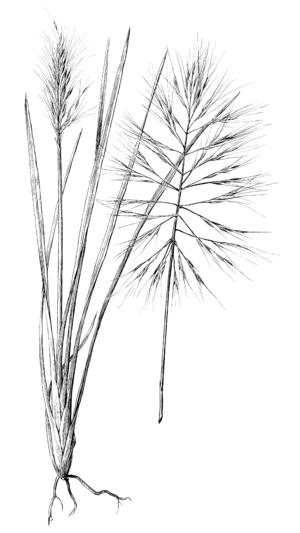
Arthropogon piptostachyus est une espèce de plantes monocotylédones de la famille des Poaceae, originaire des Caraïbes.